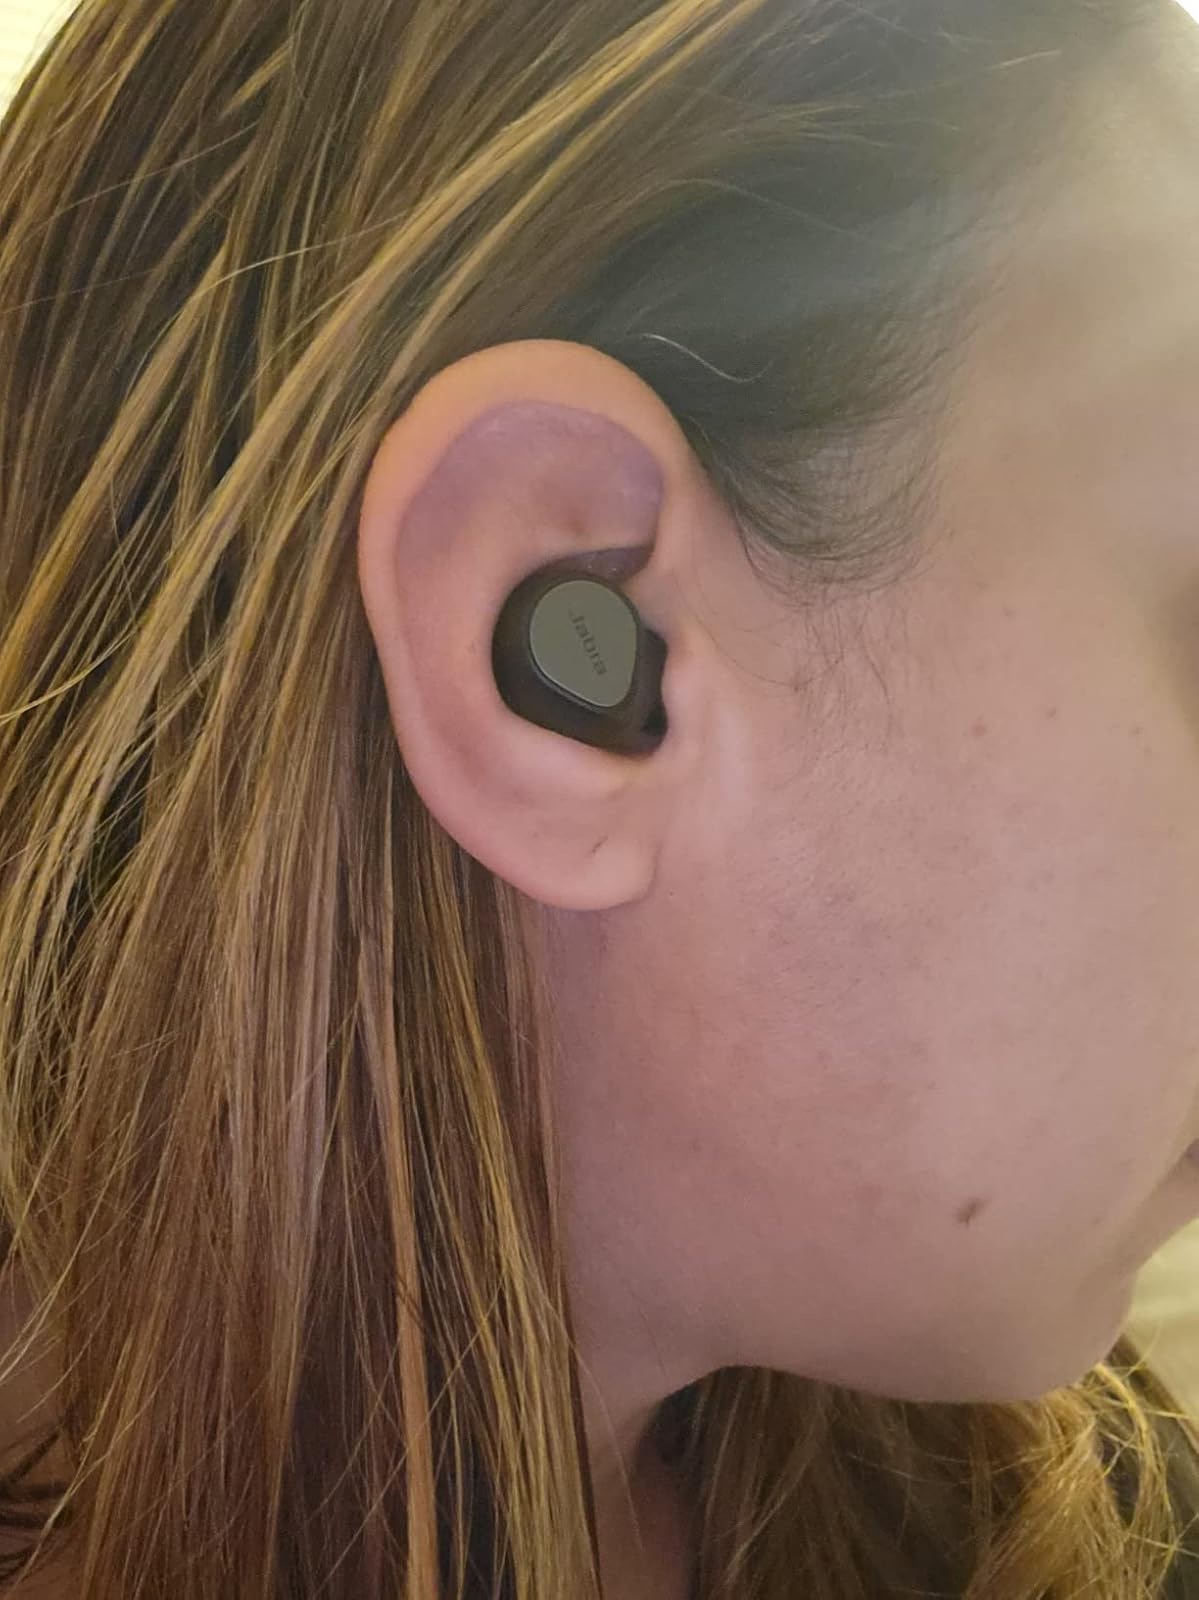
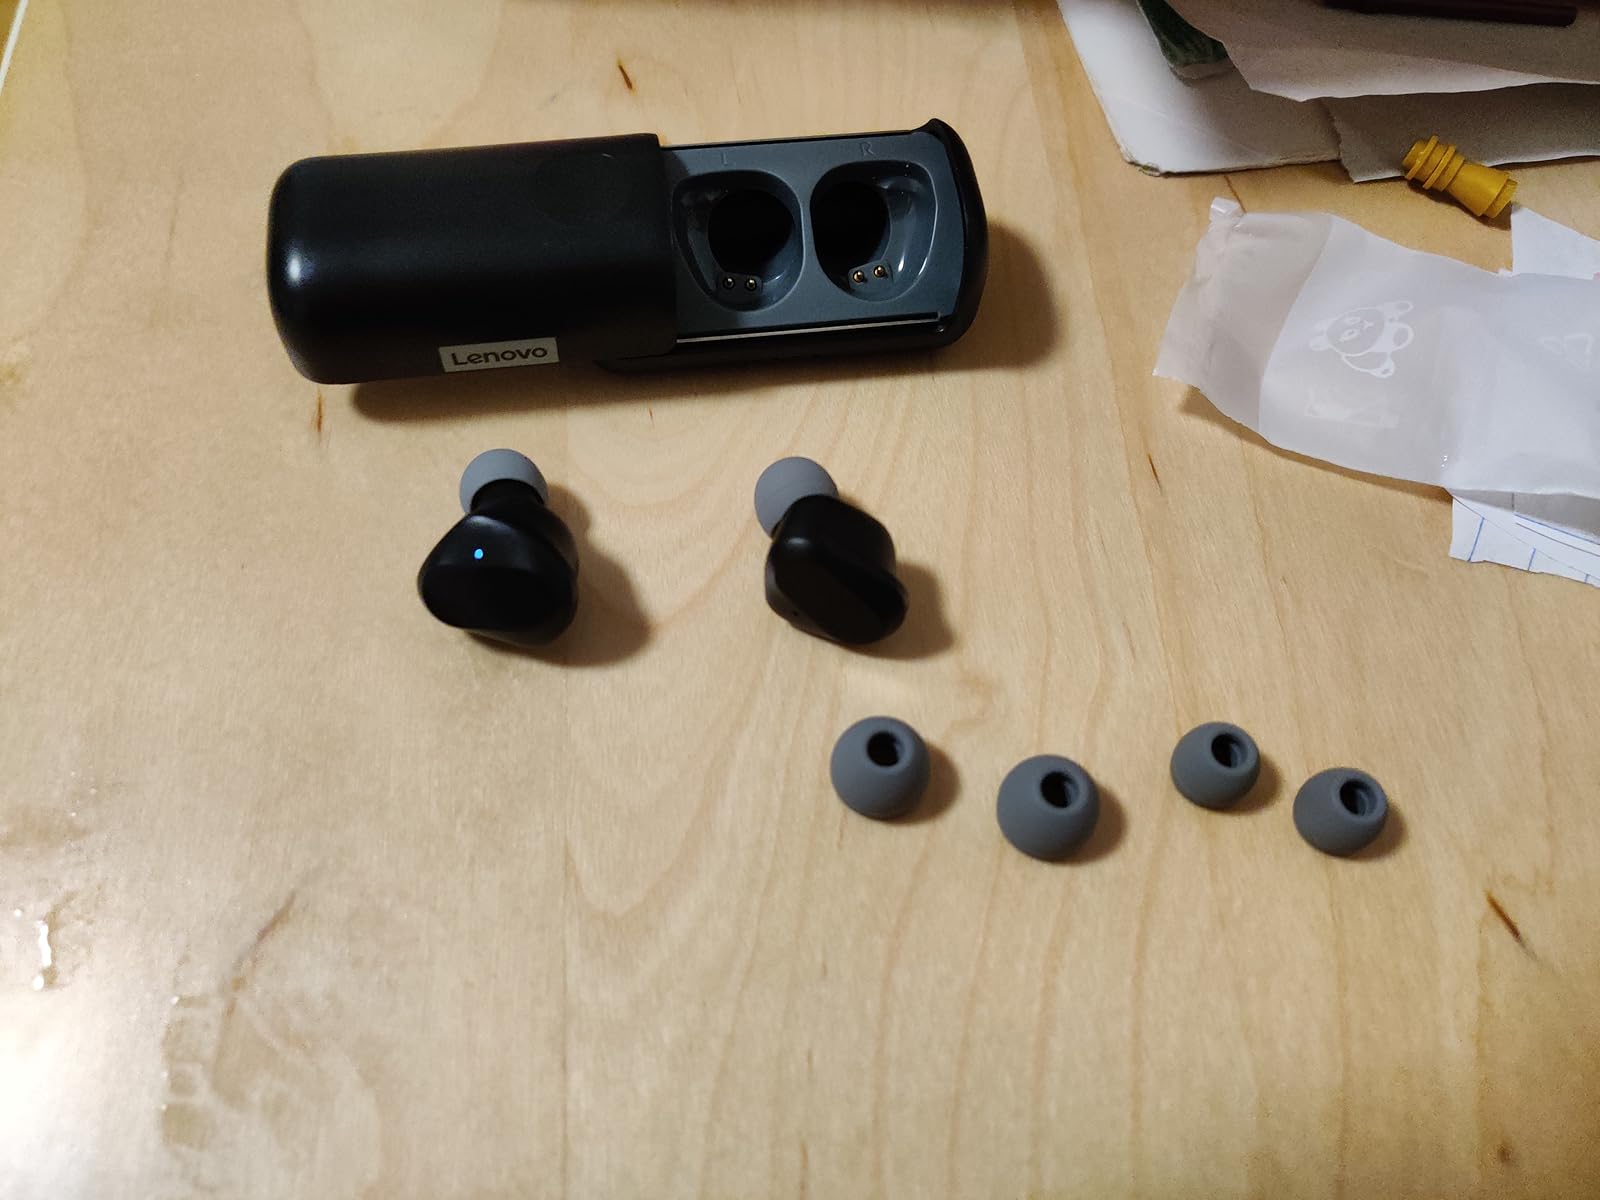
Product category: earbuds
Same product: no